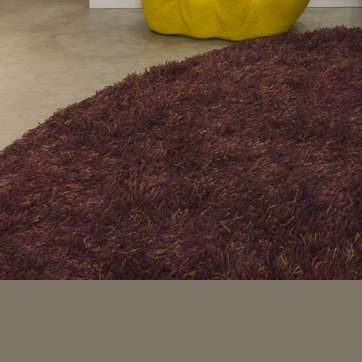
Material: carpet